Grand Hotel d'Angkor

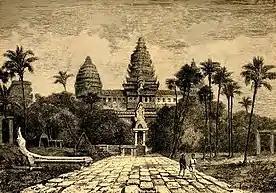
Façade of Angkor Wat by Henri Mouhot.

By the end of the 19th century, the ruins of Angkor had become a tourist destination in the Far East. Travel brochures advertised exotic adventures in French Indochina that said: "The thrill of discovering the age-old lost Kingdom of Angkor at sunset, a vast city of crumbling rock, half concealed by the cruel tentacles of the jungle is a pinnacle experience.” Major steamship lines and new air routes were en route to Southeast Asia.